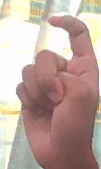
ASL sign: X